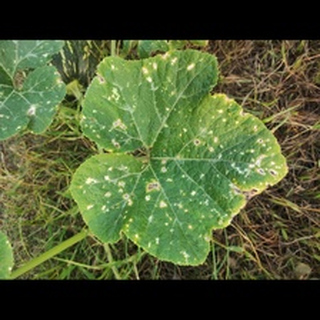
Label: pumpkin_powdery_mildew